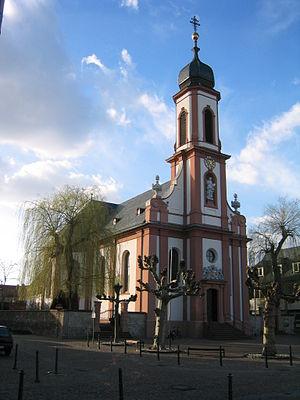
La famille des comtes de Schönborn est une dynastie de la Haute noblesse du Saint-Empire romain germanique, dont plusieurs représentants ont exercé des fonctions religieuses éminentes à l'époque moderne. Elle bénéficiait dès 1701 d'une immédiateté impériale dans le comté de Wiesentheid.